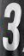
Number: 3